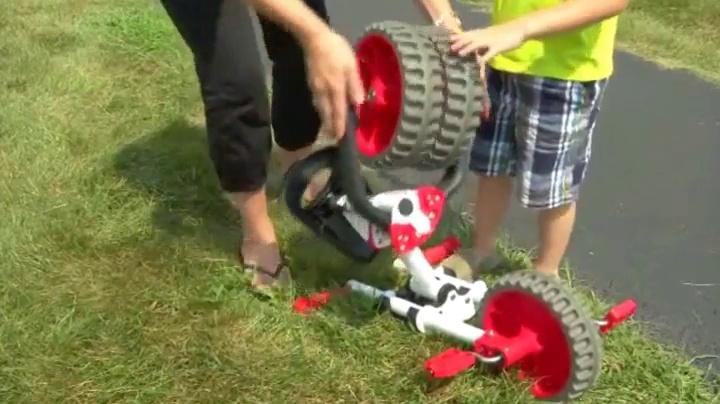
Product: YBIKE Evolve Ride-On Balance Bike
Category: Toys & Games | Tricycles, Scooters & Wagons
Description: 3-in-1 BALANCE BIKE: Designed for young children, the YBIKE Evolve will help your little ones develop early valuable motor skills and transition to a normal pedal bicycle when they are ready.
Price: from 1 seller
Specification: Product Dimensions:         25.6 x 13.8 x 9.8 inches ; 14 pounds    |Shipping Weight: 14.5 pounds (View shipping rates and policies)|Domestic Shipping: Item can be shipped within U.S.|International Shipping: This item can be shipped to select countries outside of the U.S.  Learn More|ASIN: B00BTTD8HI|Item model number: YTRIK1|    #141691    in Outdoor Recreation (Sports & Outdoors)    |    #7305    in Tricycles, Scooters & Wagons